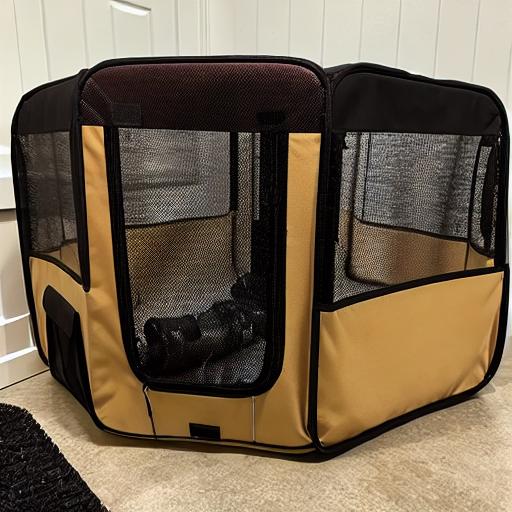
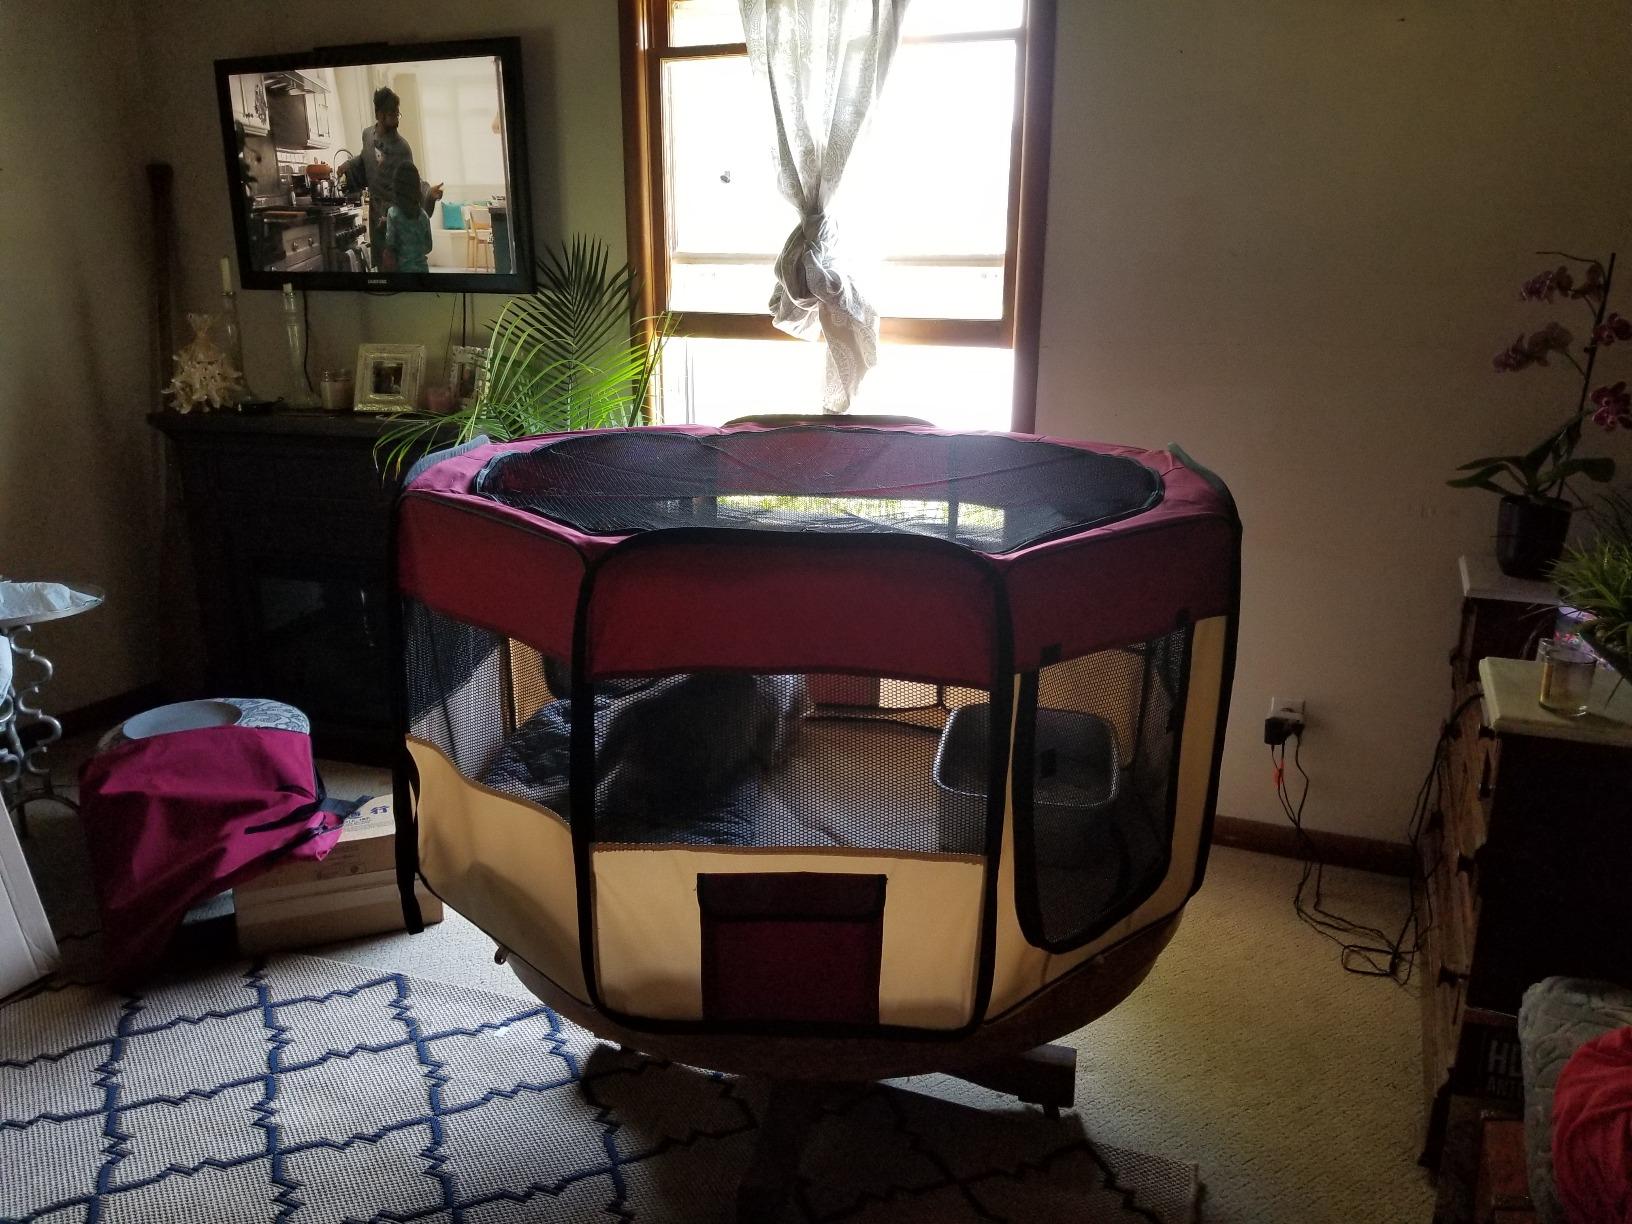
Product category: items_kennel
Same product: no